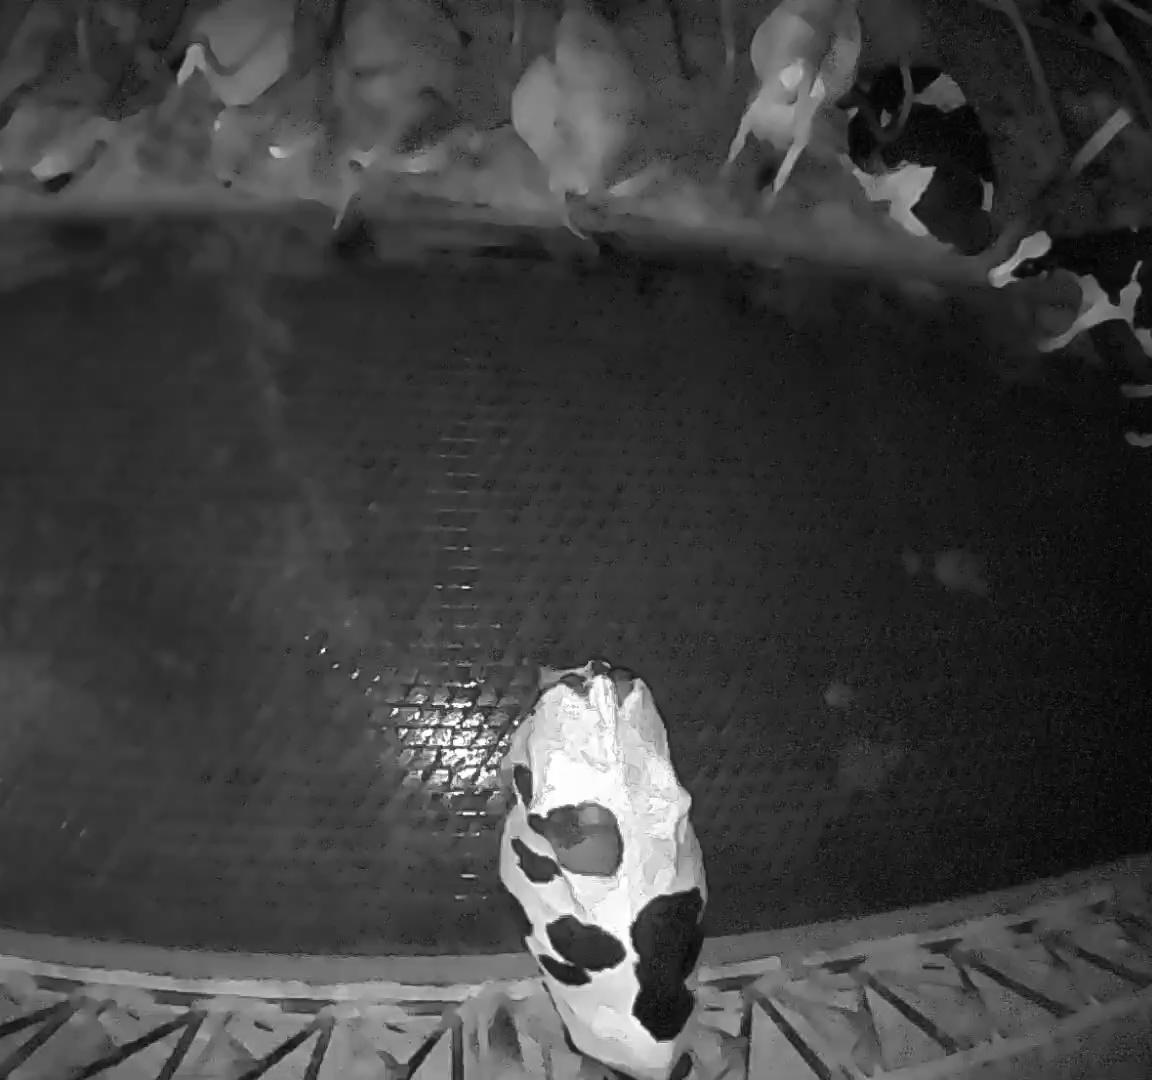
Number of cows: 7